Janusz Majewski (fencer)

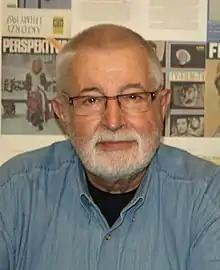

Janusz Majewski (born 29 January 1940) is a Polish fencer. He competed in the individual and team sabre events at the 1972 Summer Olympics.